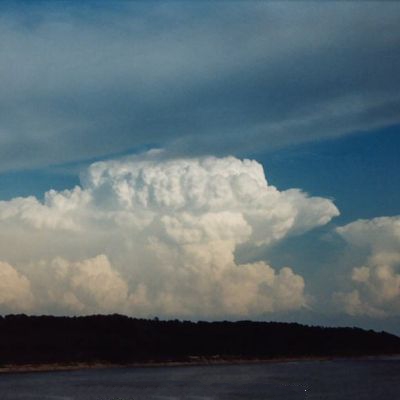
Cloud type: Altostratus (As)